Footfairy

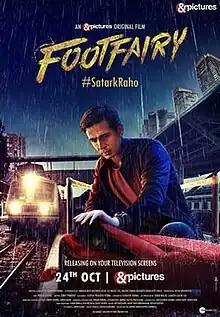
Promotional poster

Footfairy is a Hindi-language crime-thriller film, directed by Kanishk Varma and produced by Anurag Bedi, Ruchir Tiwari and Nithin Upadhyaya. It starrs Gulshan Devaiah, Sagarika Ghatge, Kunaal Roy Kapur, Muskan Bamne, Karan Arvind Bendre, Ashish Pathode, Shamal Rokade and Yogesh Soman.